Alexander Litvinenko

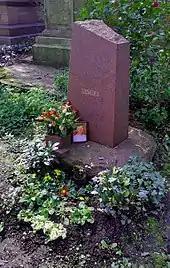
Litvinenko's grave in 2017

His autopsy took place on 1 December at the Royal London Hospital's institute of pathology. It was attended by Dr Benjamin Swift and Dr Nathaniel Cary, as well as a third chosen by the family. Litvinenko was buried at Highgate Cemetery (West side) in north London on 7 December. The police treated his death as a murder, although the London coroner's inquest was yet to be completed.